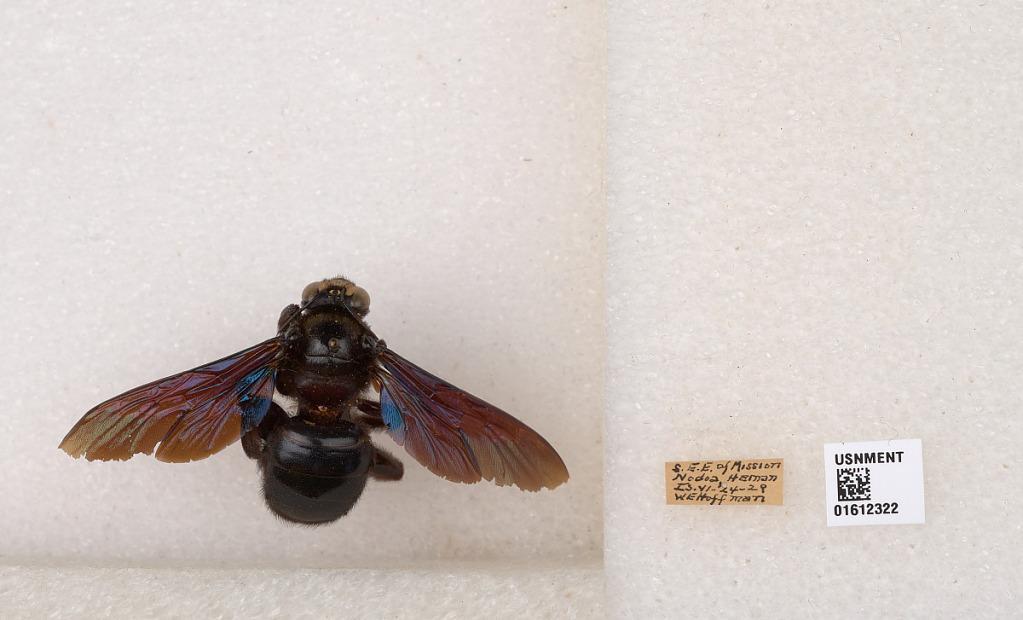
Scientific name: Xylocopa
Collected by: W. Hoffman
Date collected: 1928-6-24
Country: China
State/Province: Hainan
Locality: S.E.E. of Mission Nodoa, Hainan Is.